Fougères

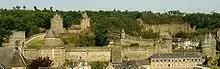
A general view of the château

Fougères' most visited attraction is the Château de Fougères, a medieval stronghold built atop a granite ledge, which was part of the Duchy of Brittany's ultimately unsuccessful defence against French aggression, and part of a tripartite with Vitré.